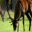
Label: deer